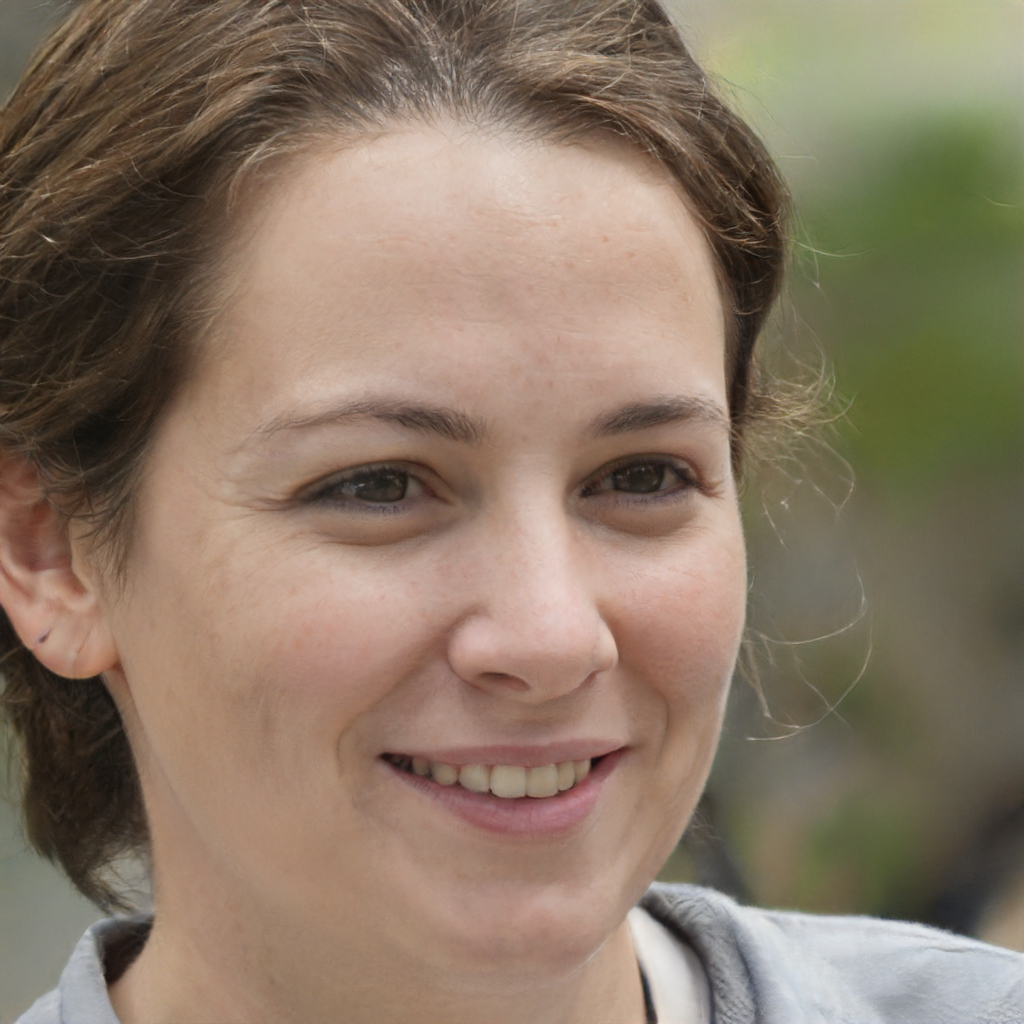
Portrait style: Real Portrait